Apirak Kosayodhin

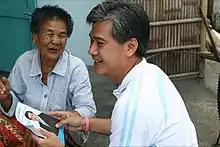
Apirak meeting villagers

After two years in office, poll respondents gave him high marks for diligence and dedication to work. But he received his lowest marks for seeing projects through to completion. His traffic and transport initiatives also received flunking marks. Overall, 57% of Bangkokians felt he had met expectations.